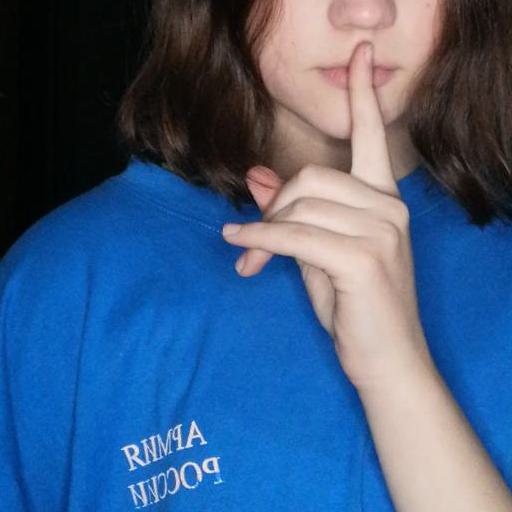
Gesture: mute